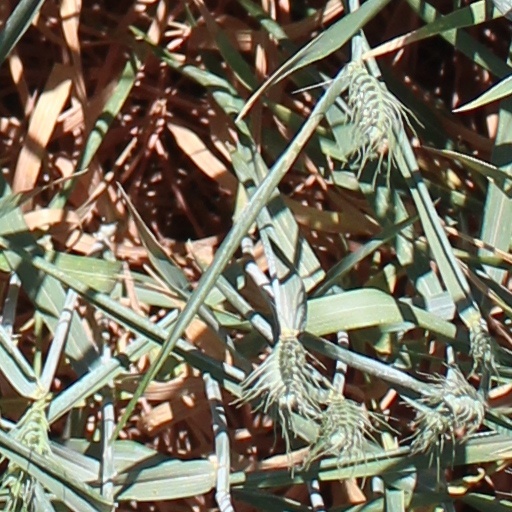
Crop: wheat